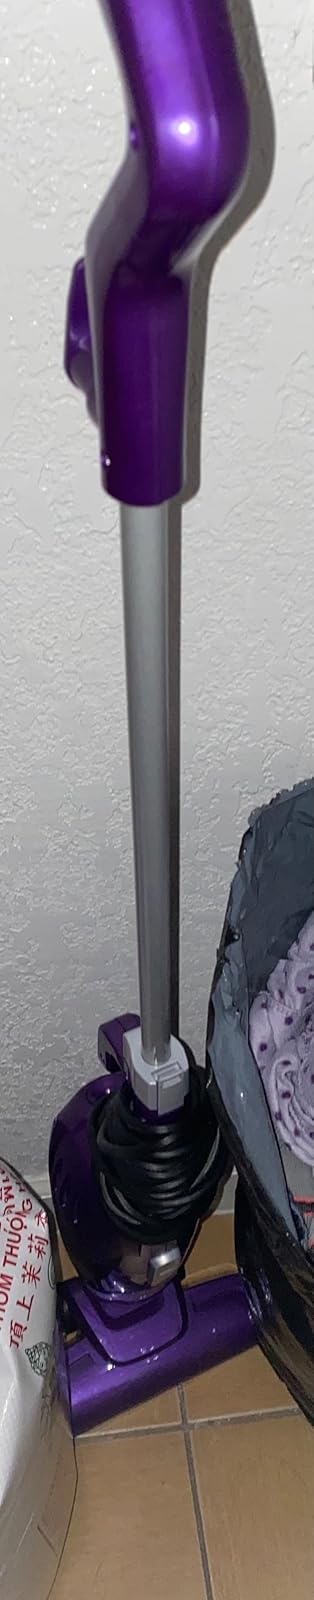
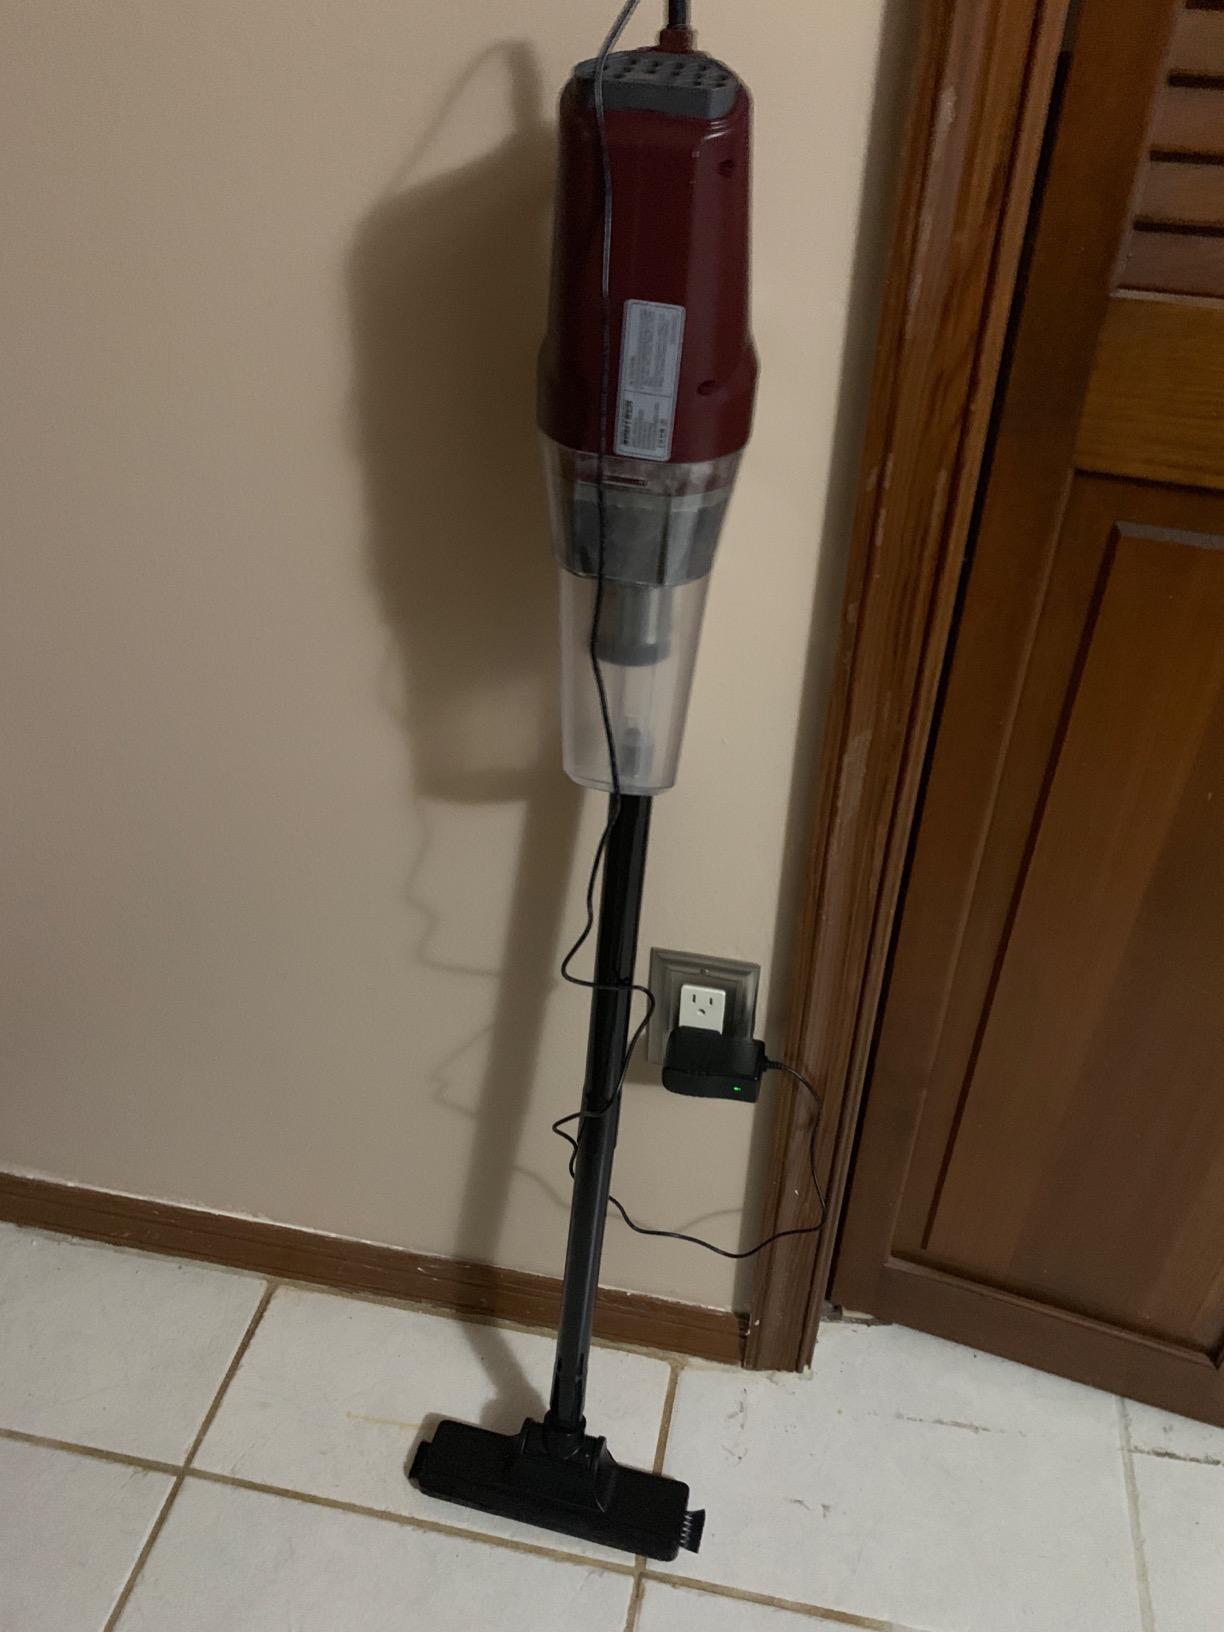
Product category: items_vacuum
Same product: no